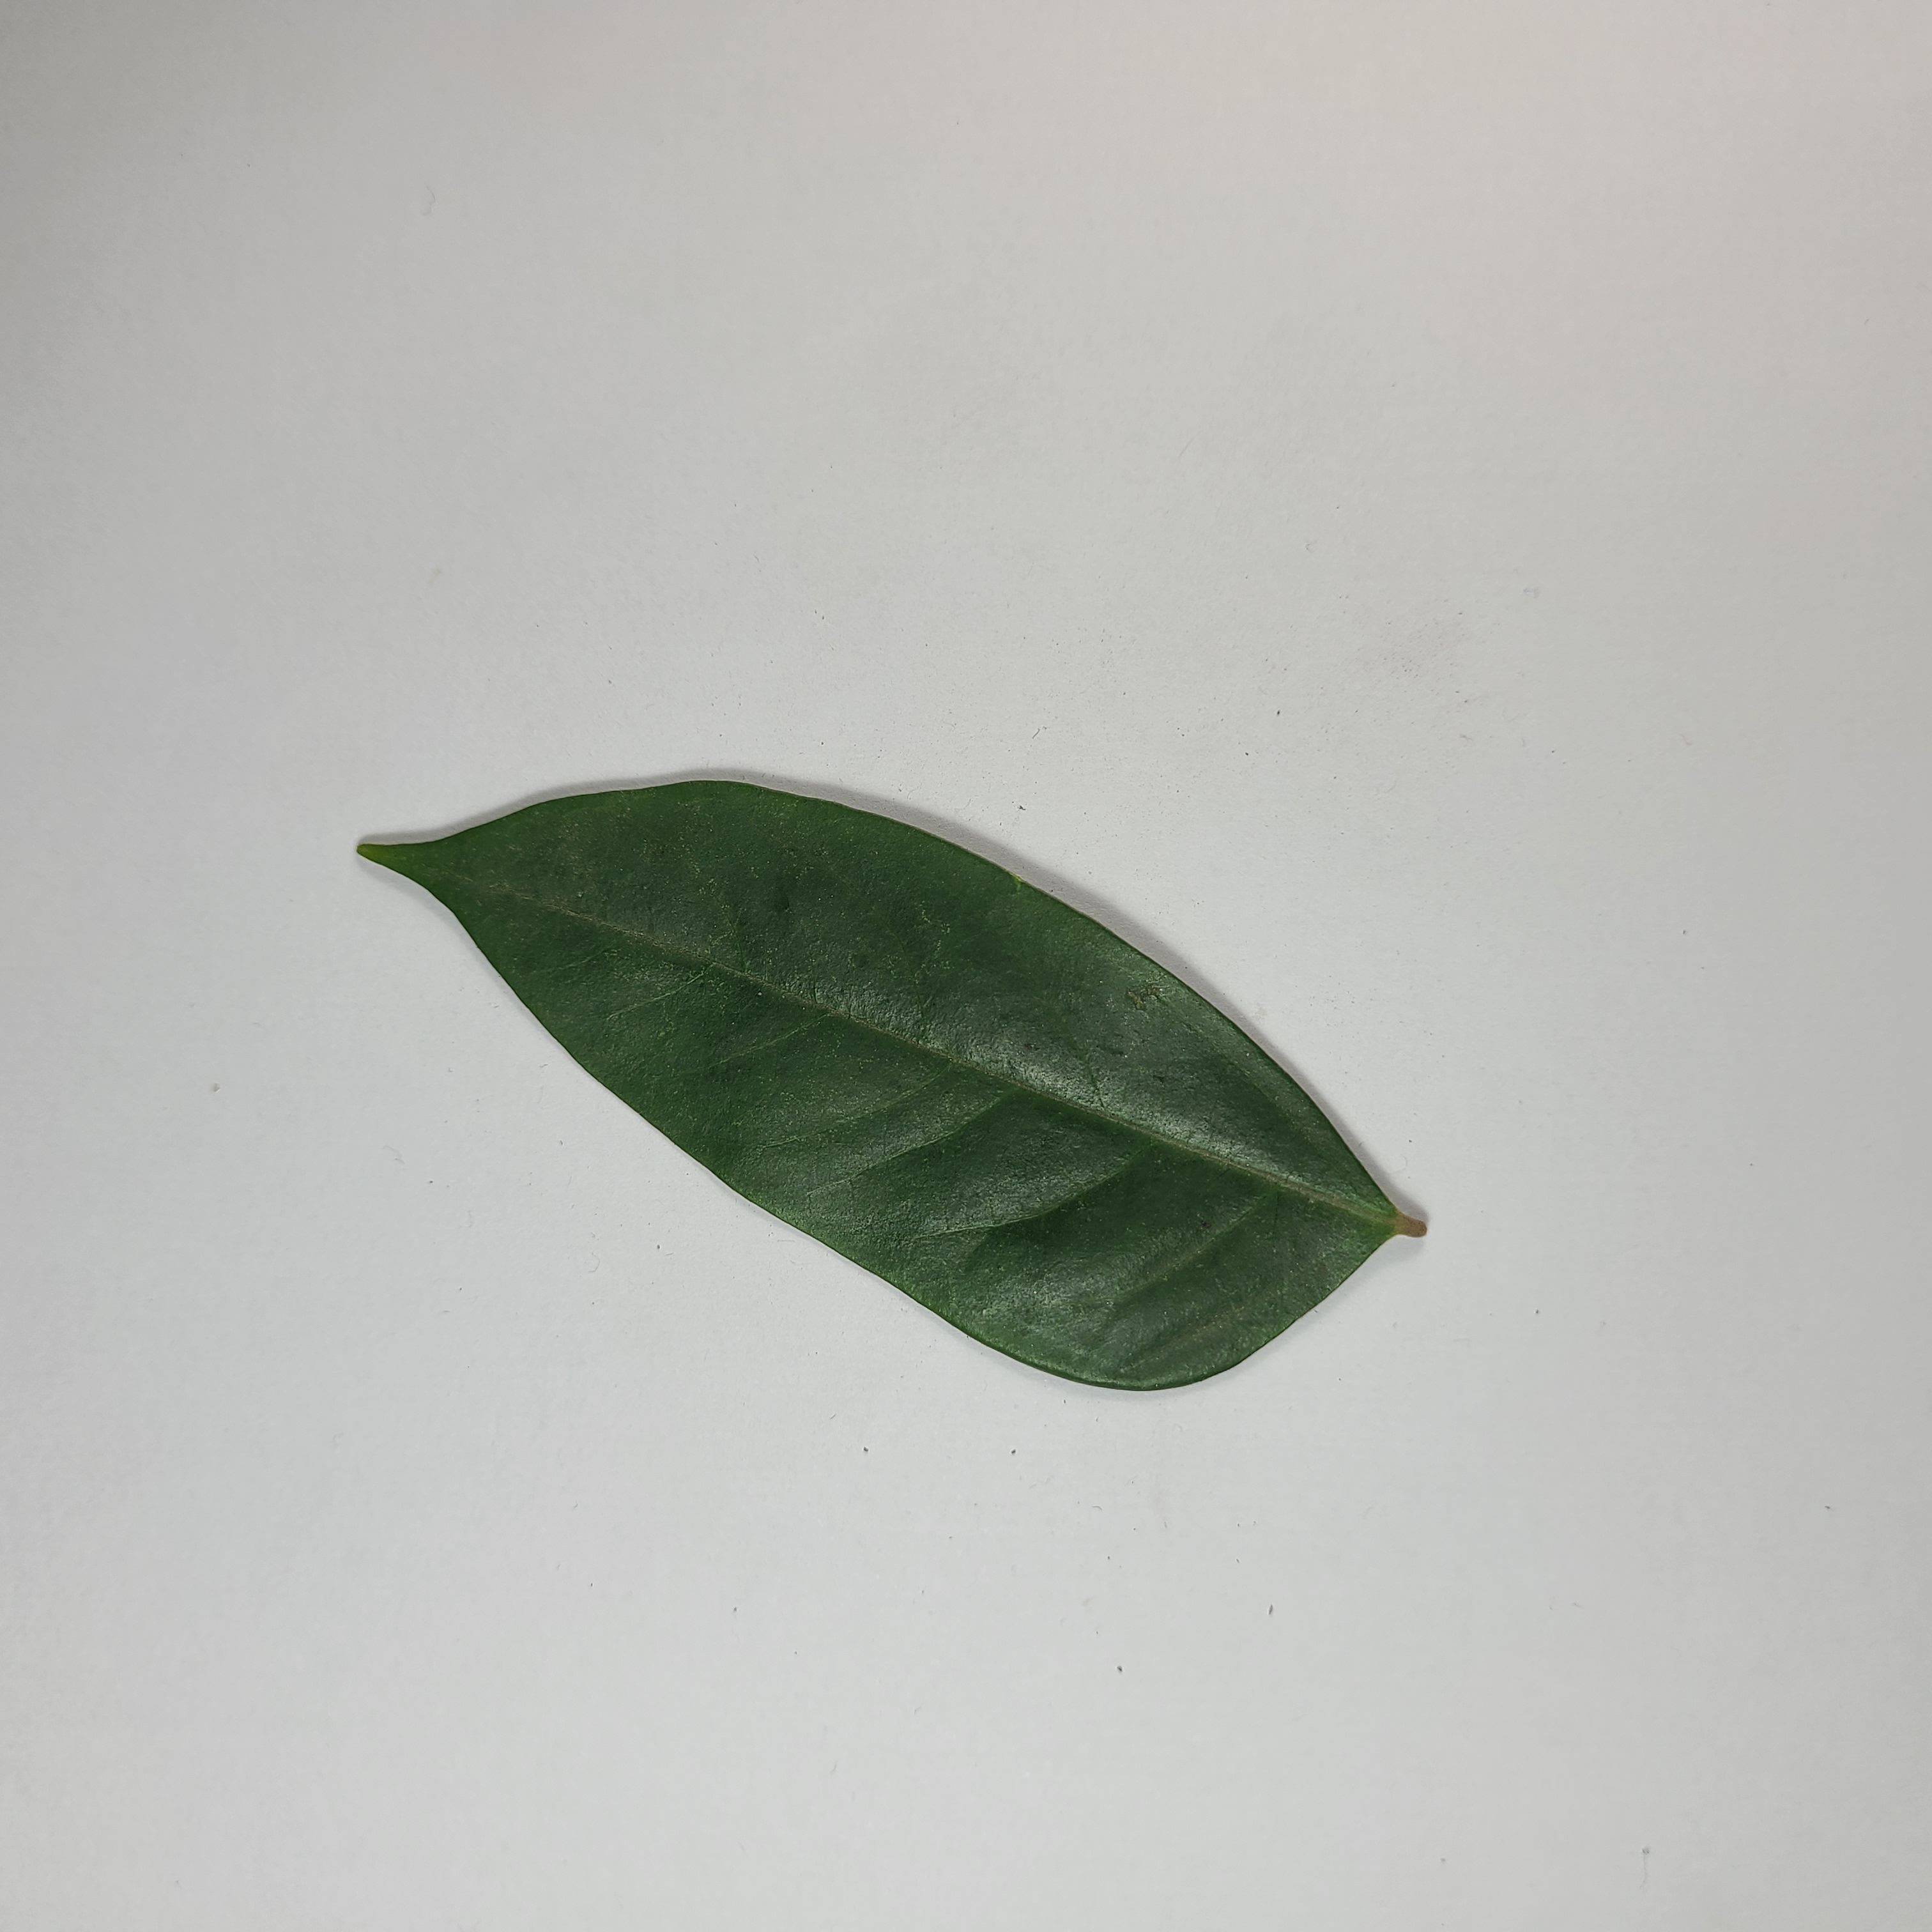
Label: Healthy Leaves